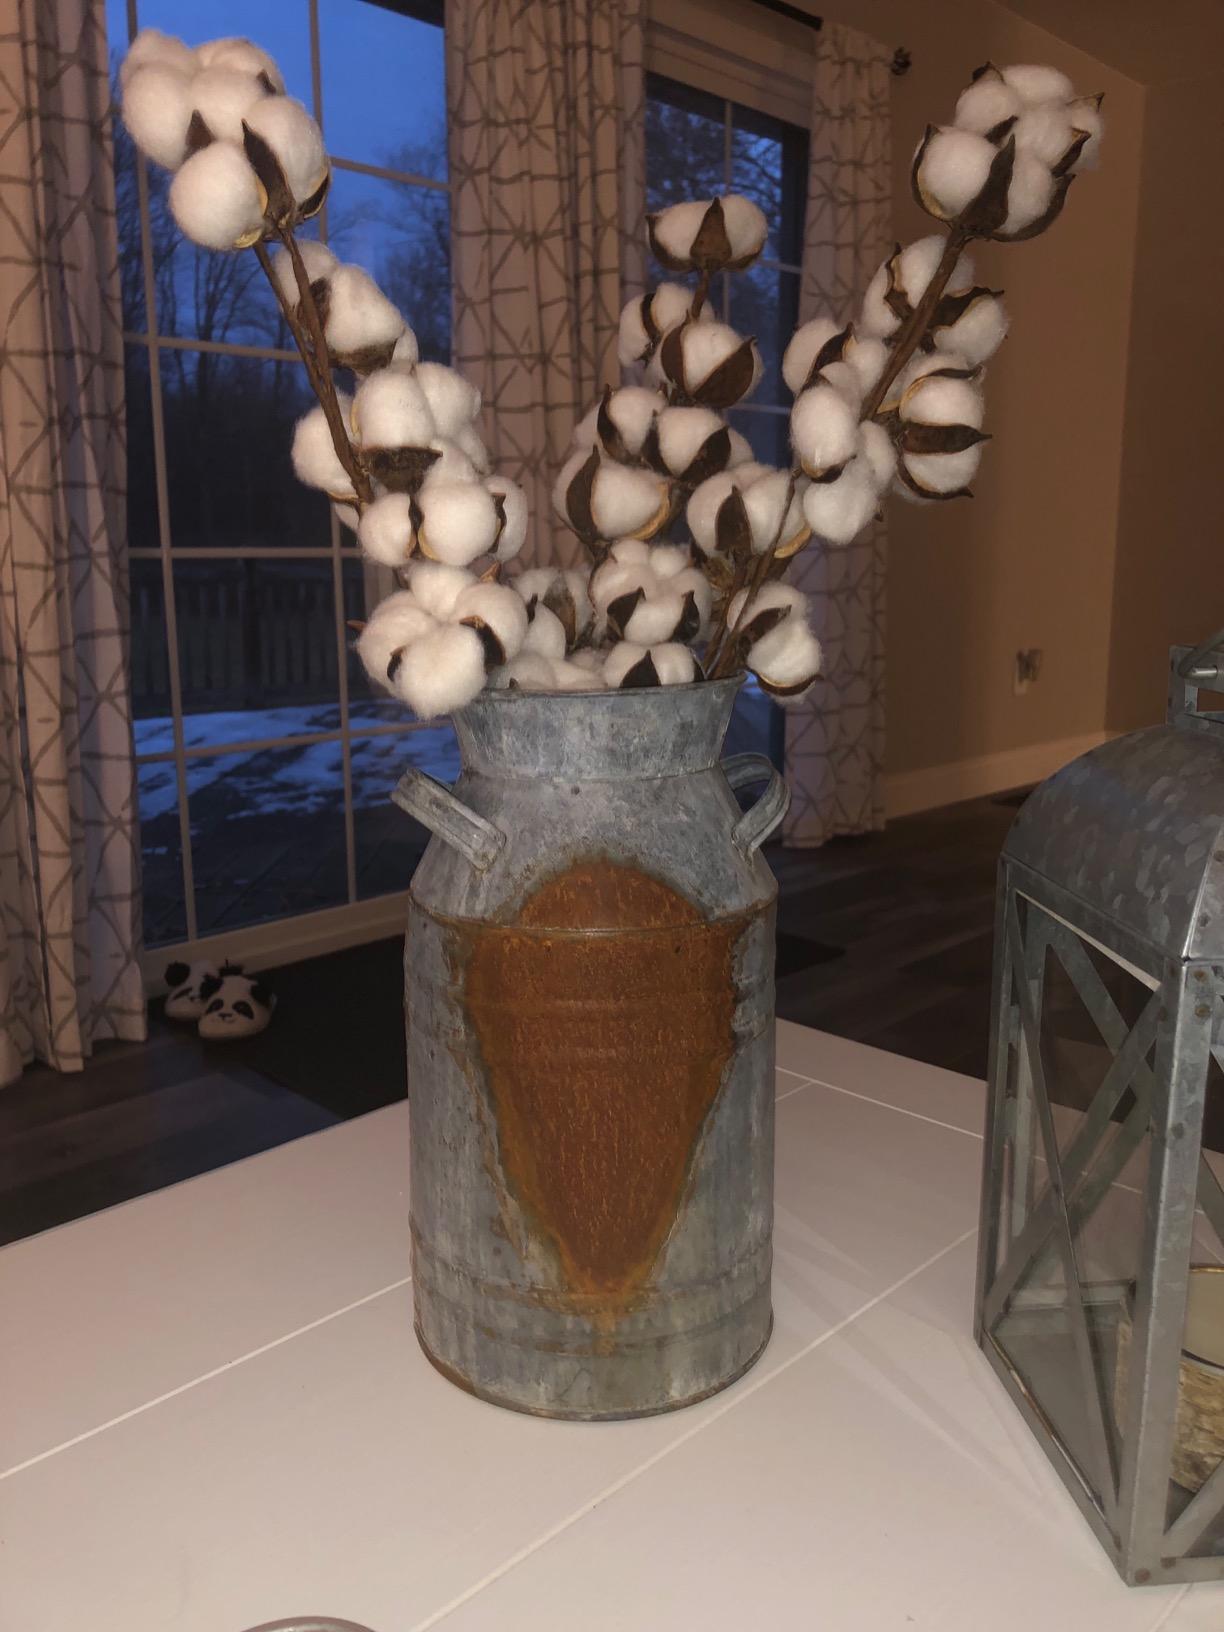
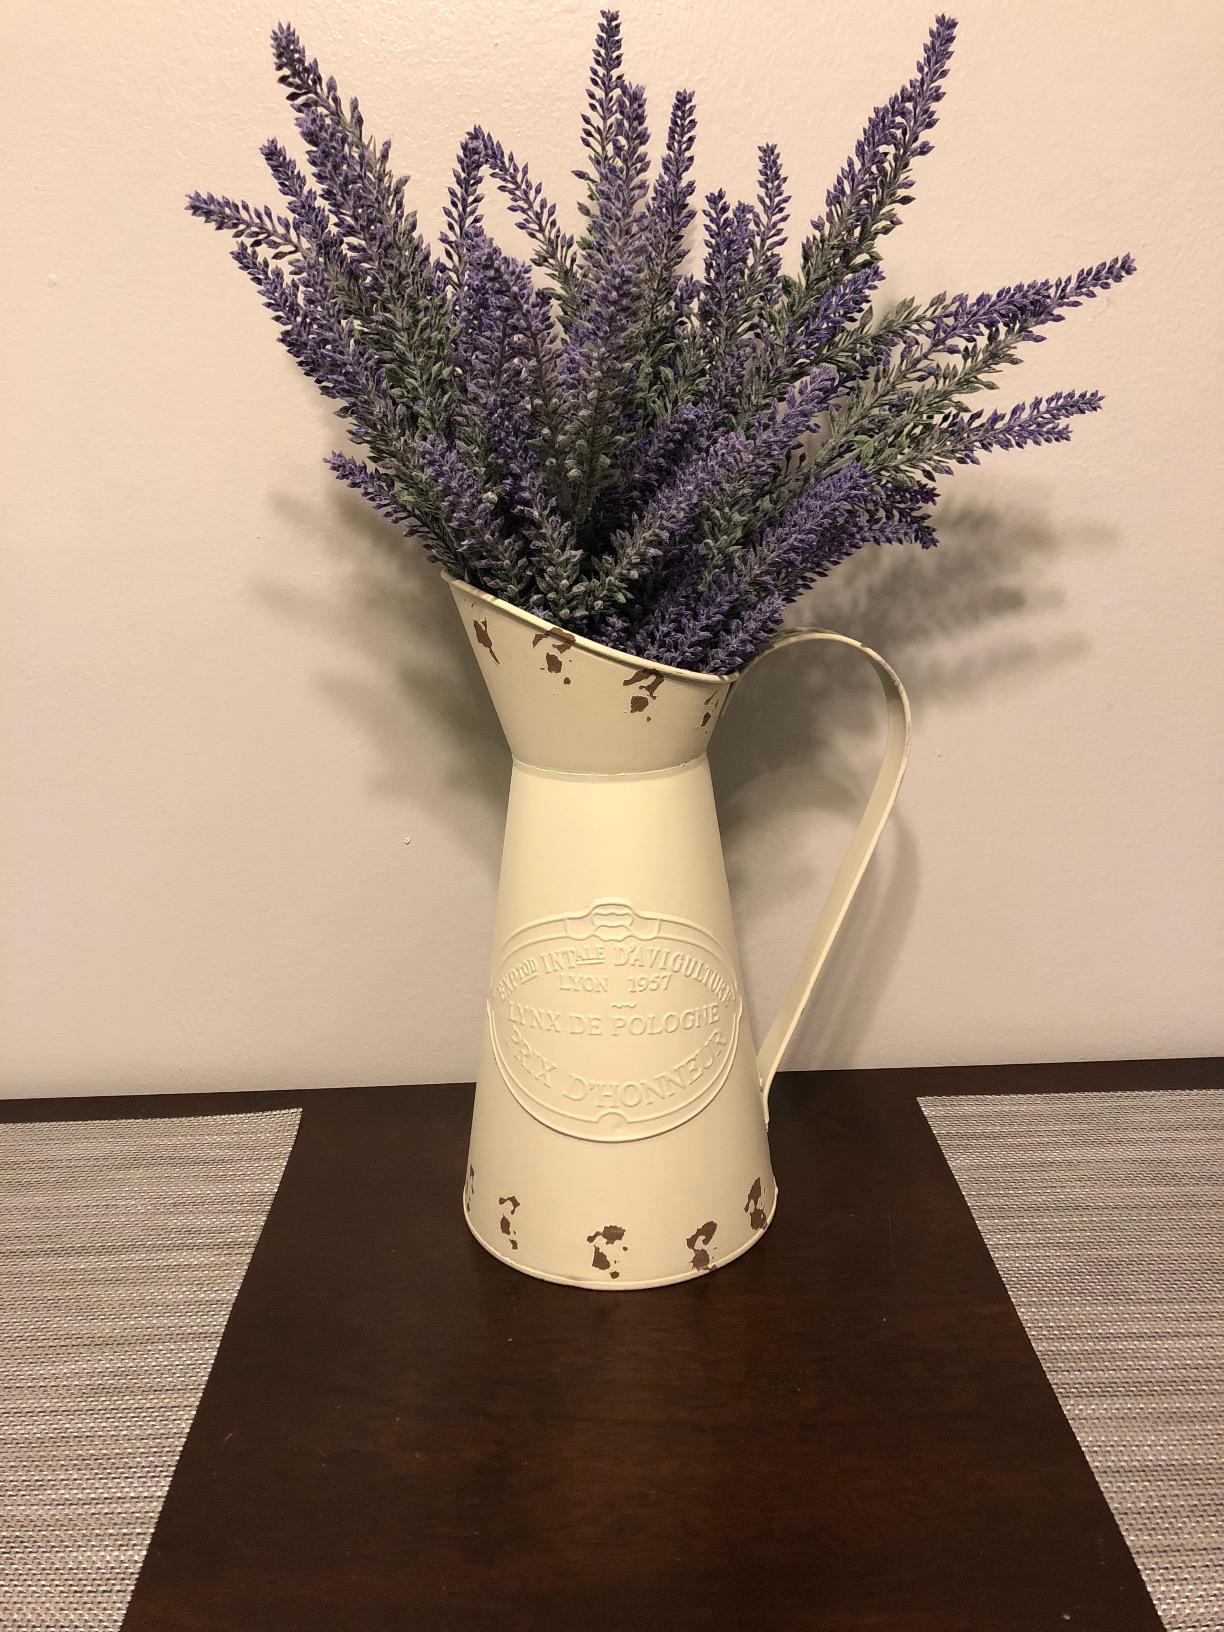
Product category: vase
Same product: no